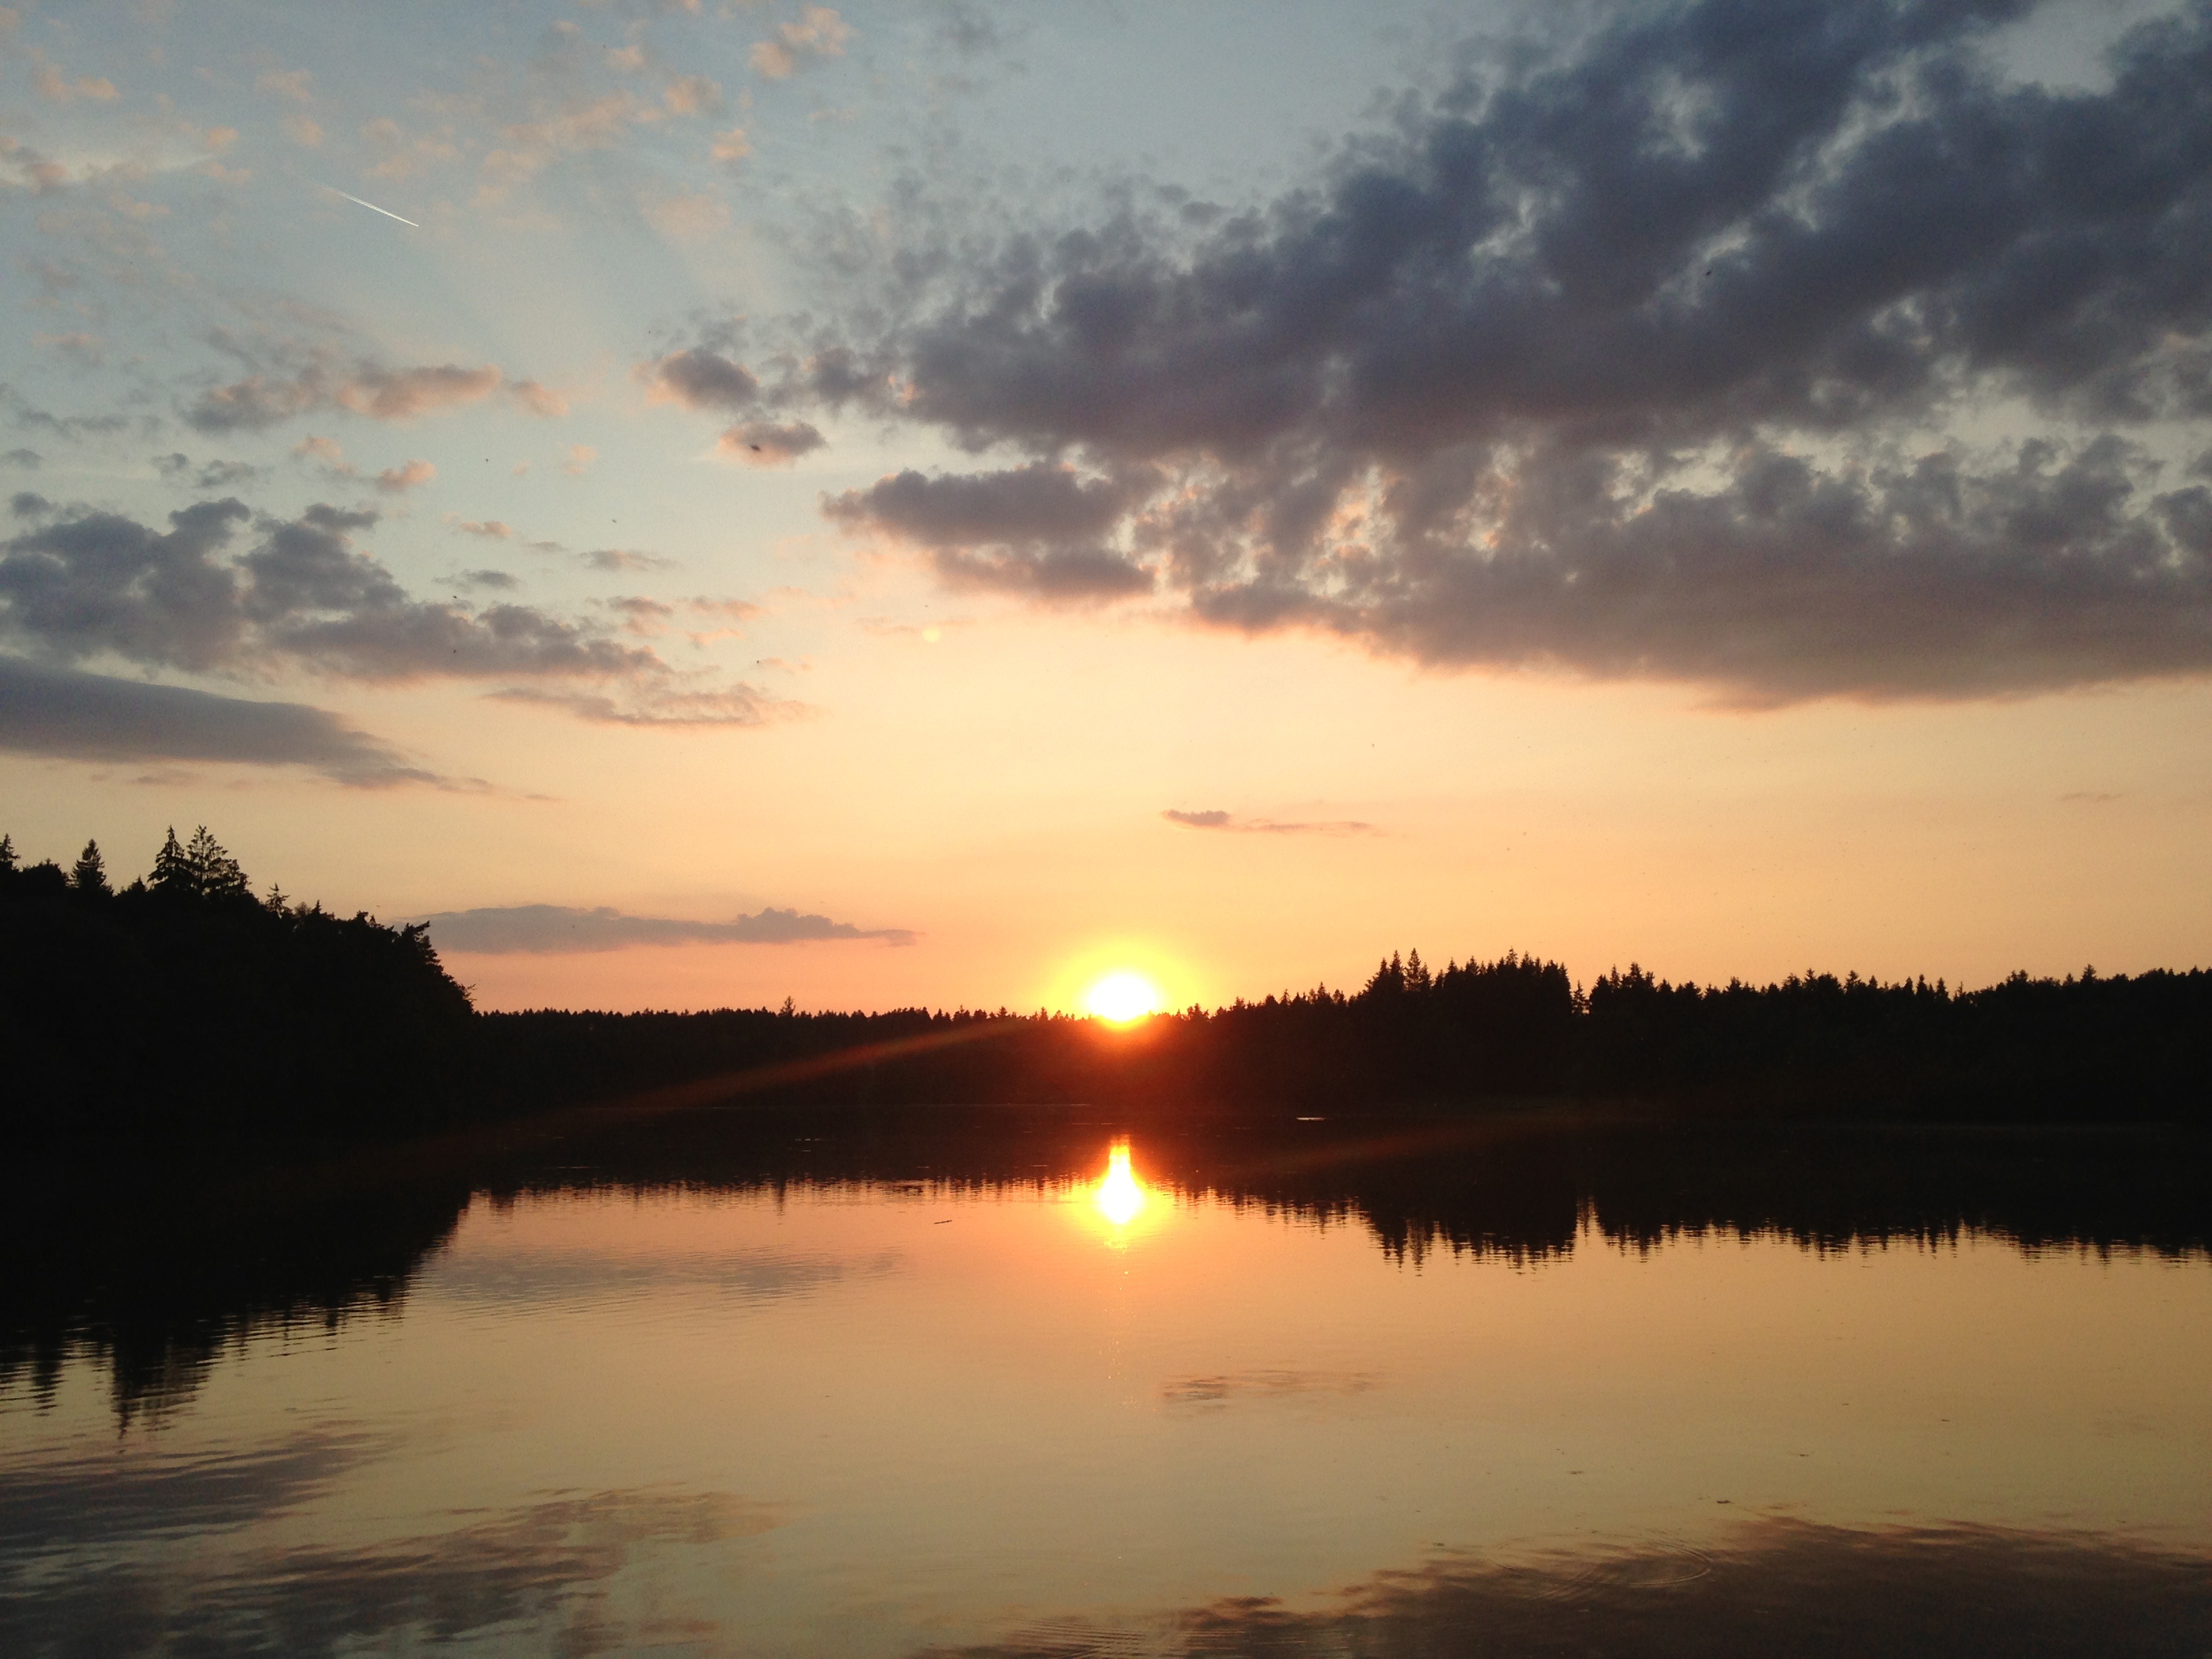
sea, nature, cloud, sky, sun, sunrise, sunset, sunlight, morning, lake, dawn, river, dusk, pond, evening, reflection, loch, afterglow, summer sunset, mirroring the landscape level, atmospheric phenomenon, red sky at morning